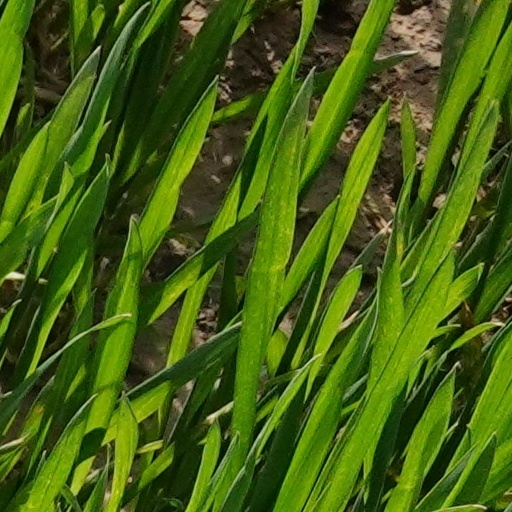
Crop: wheat